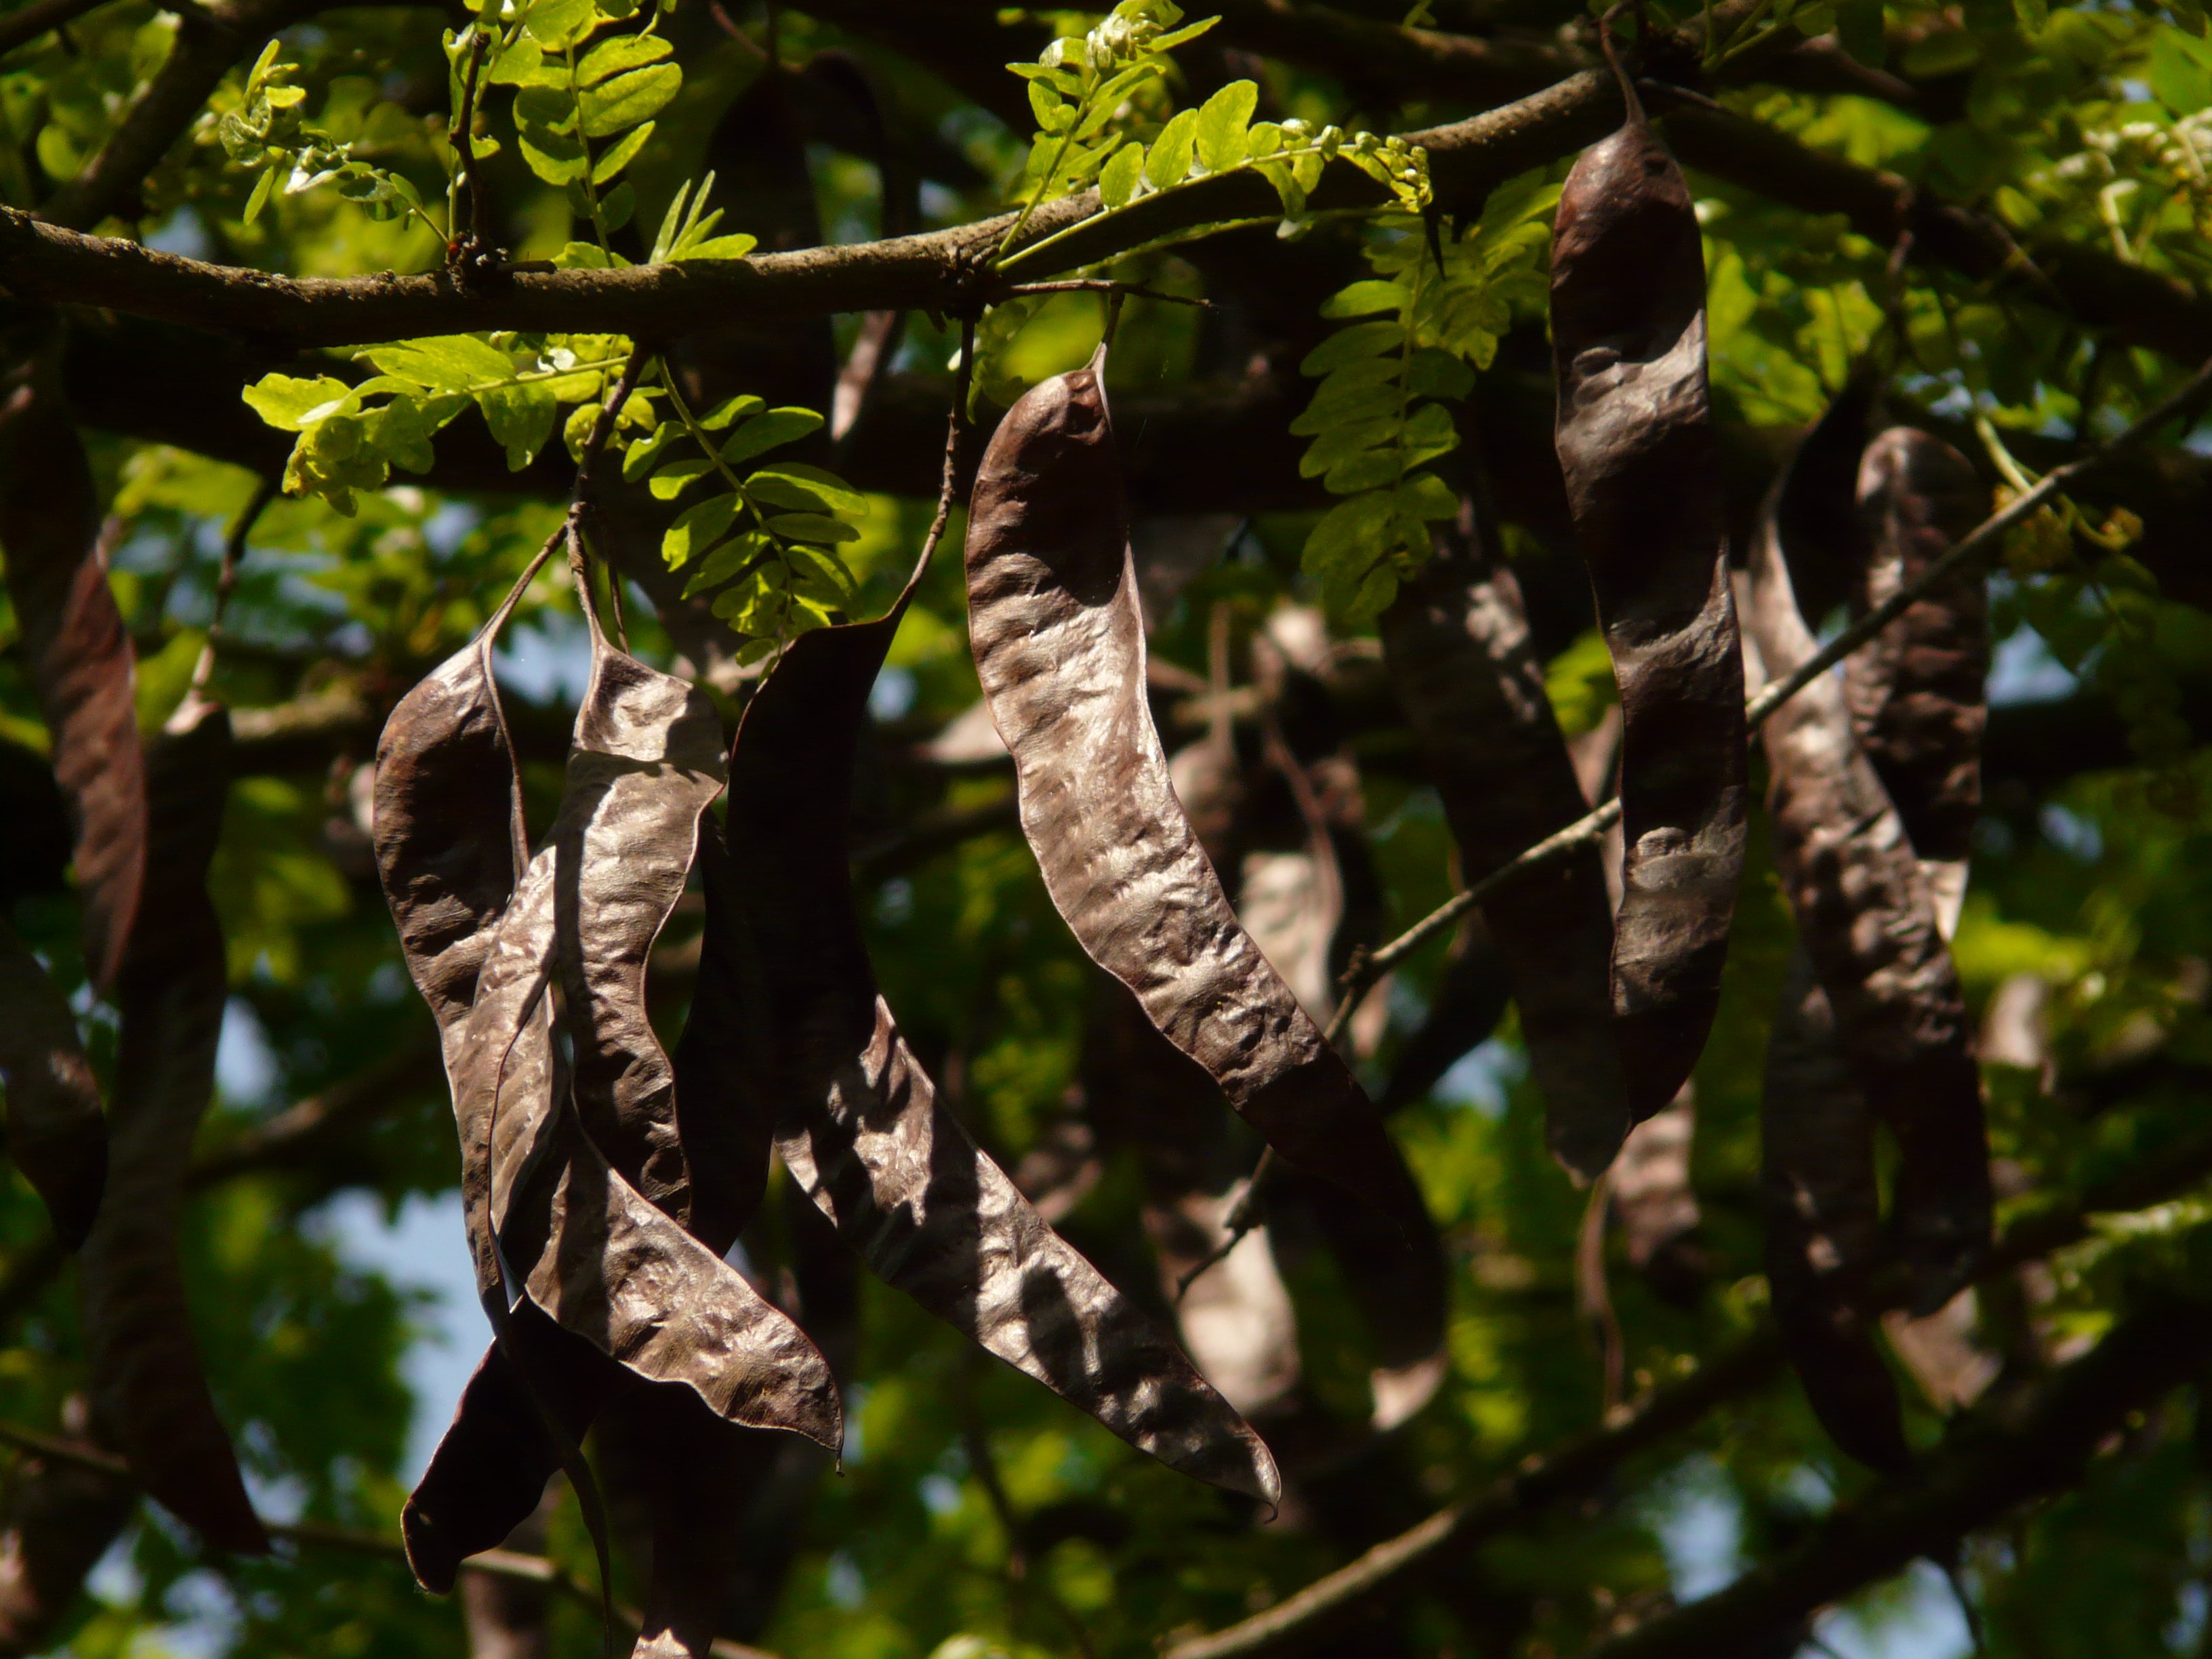
tree, nature, forest, branch, plant, fruit, sunlight, leaf, flower, trunk, wildlife, green, jungle, produce, insect, autumn, botany, flora, fauna, invertebrate, pods, leaves, seeds, rainforest, habitat, legumes, boll, carob, natural environment, woody plant